Karl Rahner

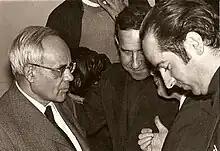
Rahner interviewed in 1974

Rahner's output is extraordinarily voluminous. In addition to the above-mentioned writings, his other major works include: the ten-volume encyclopaedia, "Lexicon für Theologie und Kirche"; a six-volume theological encyclopaedia, "Sacramentum Mundi", and many other books, essays, and articles. In addition to his own work, the reference texts that Rahner edited also added significantly to the general impact of his own theological views.